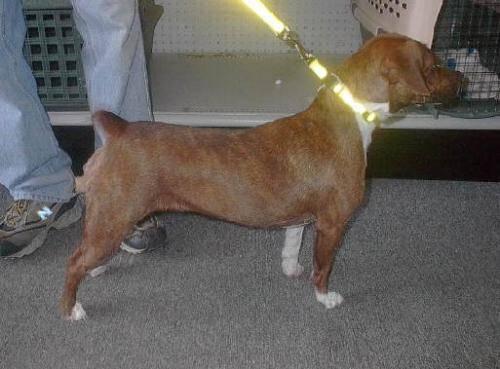
dog